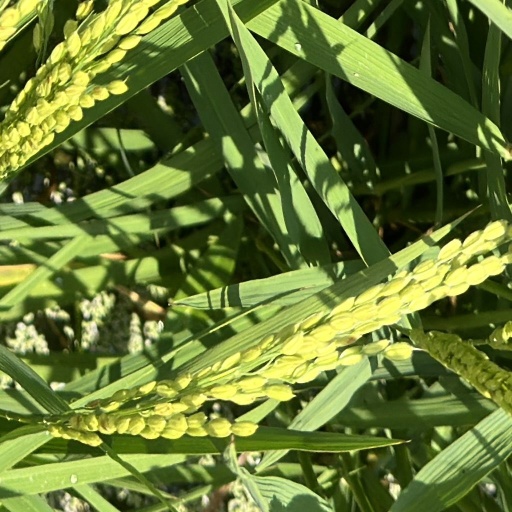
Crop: rice